Portraiture of Elizabeth I

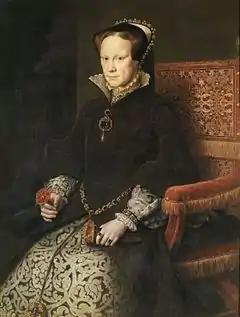
"Mary I", Anthonis Mor, 1554

By far the most impressive models of portraiture available to English portraitists were the many portraits by Hans Holbein the Younger, the outstanding Northern portraitist of the first half of the 16th century, who had made two lengthy visits to England, and had been Henry VIII's court artist. Holbein had accustomed the English court to the full-length life-size portrait, although none of his originals now survive. His great dynastic mural at Whitehall Palace, destroyed by fire in 1698, and perhaps other original large portraits, would have been familiar to Elizabethan artists.